UCL Faculty of Engineering Sciences

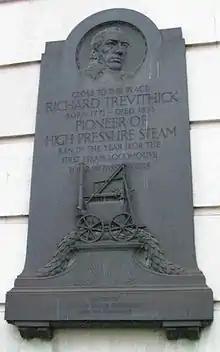
A plaque on the Civil Engineering Laboratory honoring railroad pioneer Richard Trevithick

Engineering at UCL traces its beginnings to when John Millington was announced as the professor of engineering. However, he resigned prior to the college's opening in 1828 and never lectured, thus it was not until 1841 – after the opening of engineering courses at Durham University and King's College London – that UCL appointed its first engineering professor. The laboratory in Gower Street was "arguably the first in the world to be dedicated to the teaching of engineering". It today serves as the Civil Engineering Laboratory and bears a plaque which commemorates the pioneering railway engineer, Richard Trevithick who ran the first passenger steam locomotive nearby in 1808.